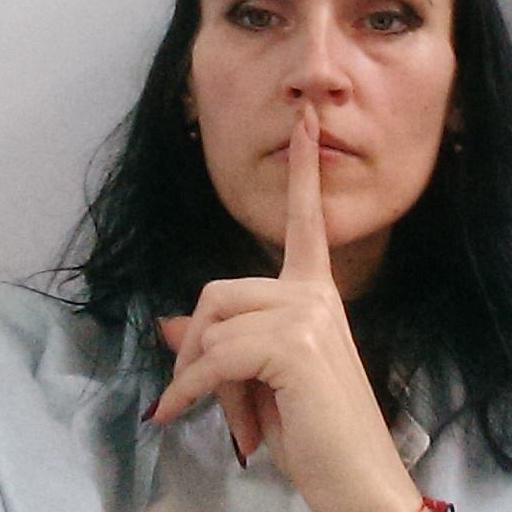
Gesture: mute